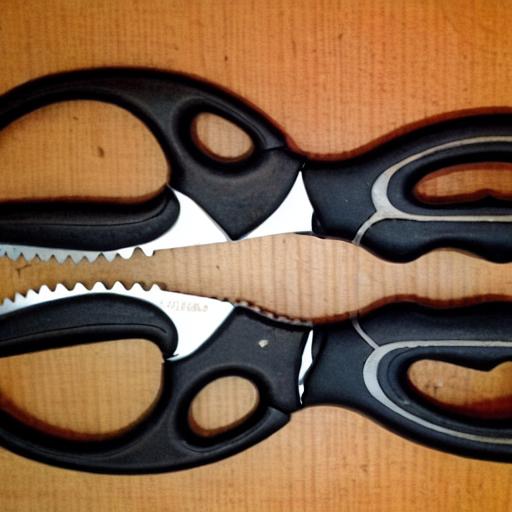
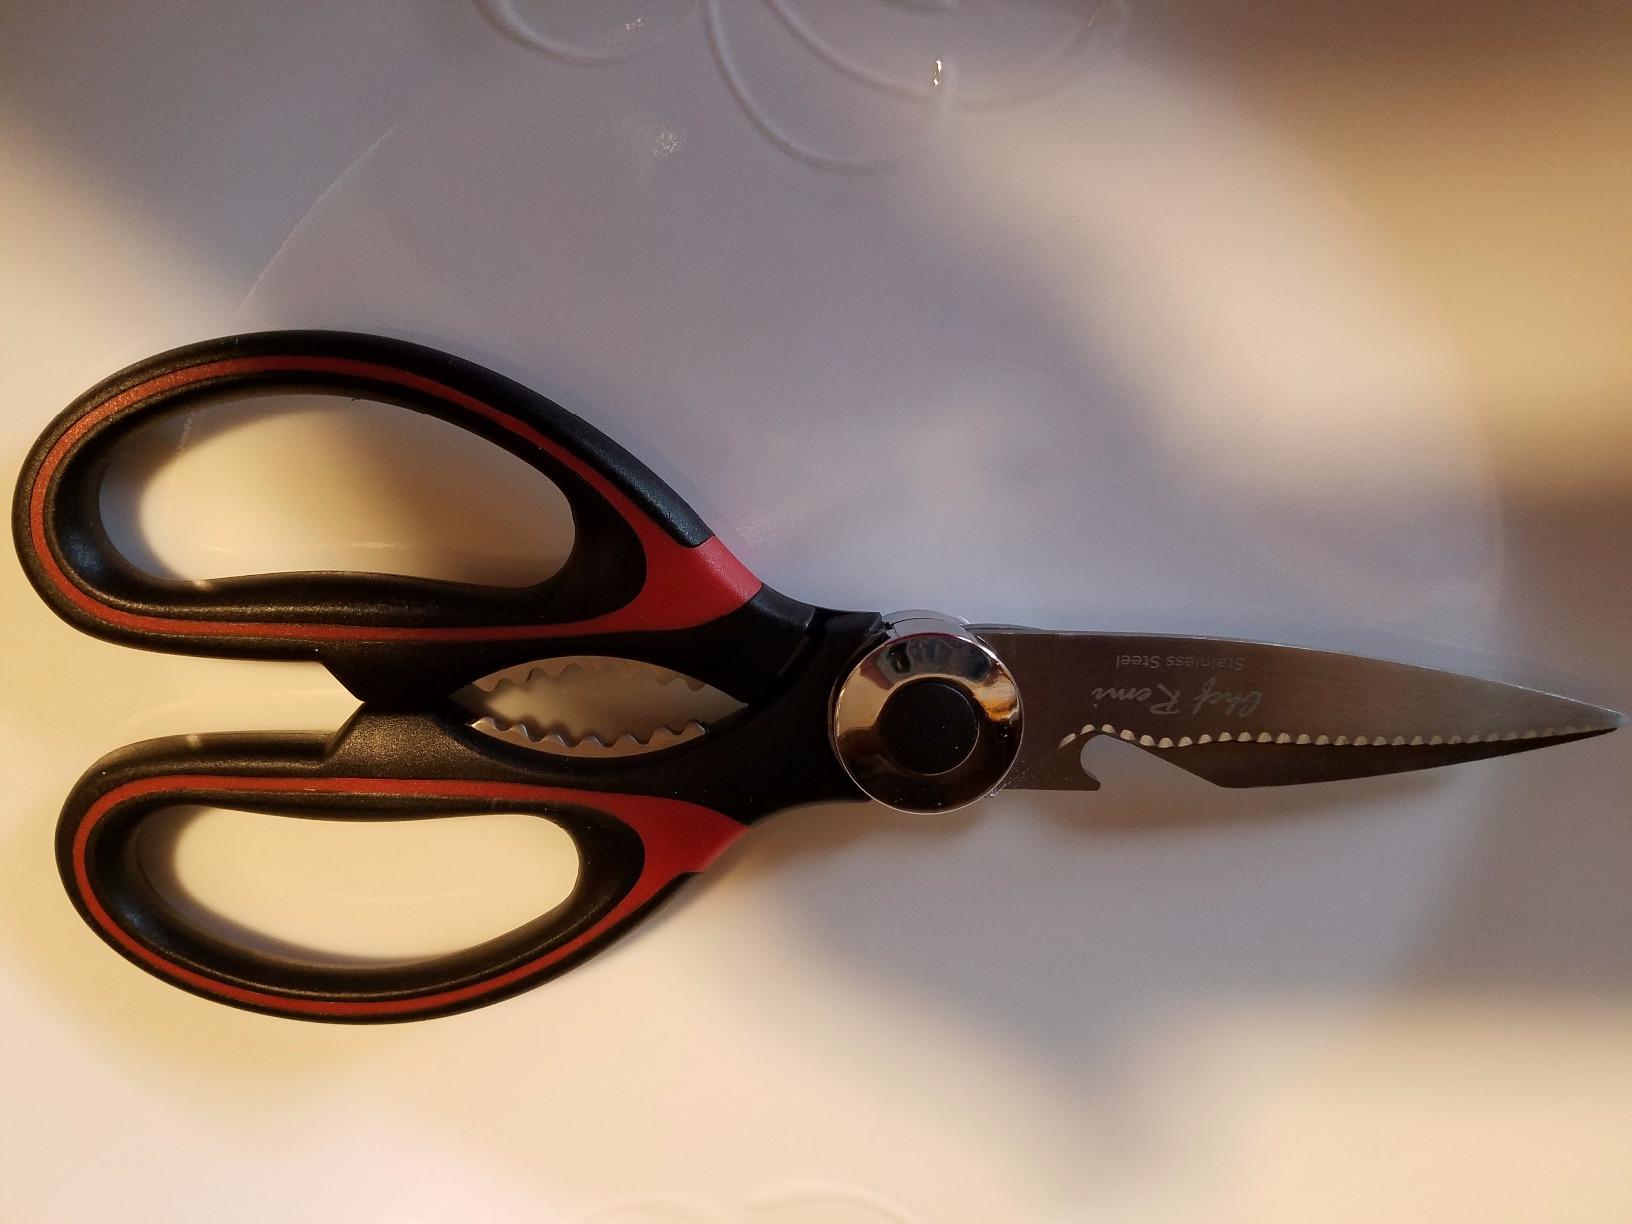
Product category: items_knife
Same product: no